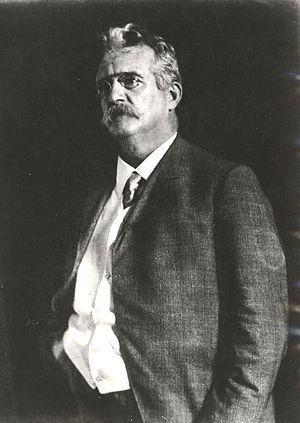
Max Lenz est un historien allemand.